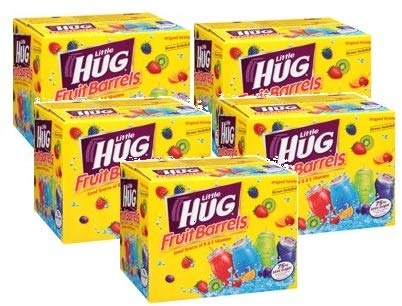
Item Name: Little Hug Fruit Drink Barrels Original Variety Pack, 8 Fl. Oz., 40 Count (Pack of 5)
Value: 40.0
Unit: Count

Price: 3.68